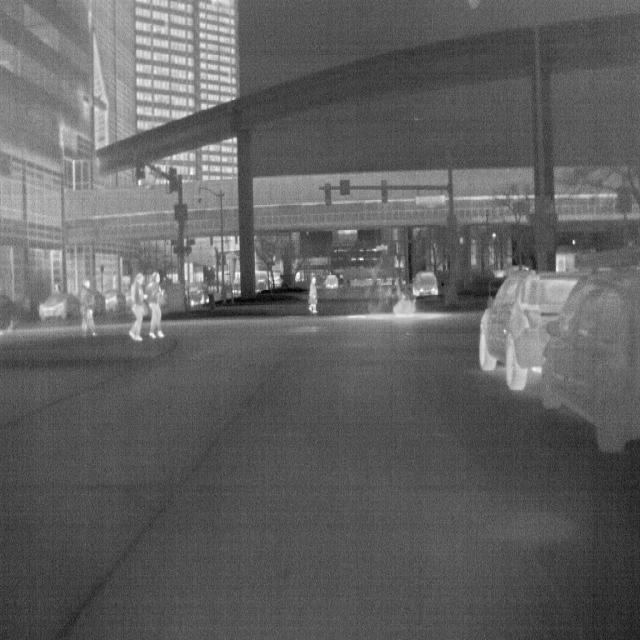
Detected objects:
label: person
label: person
label: person
label: person